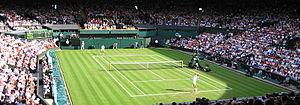
Le tournoi de Wimbledon ou The Championships, souvent abrégé par métonymie en Wimbledon, est un tournoi de tennis se déroulant annuellement dans le quartier éponyme de Londres. Joué depuis le 3 juillet 1877, il est le plus ancien tournoi de tennis au monde. Il est depuis ses débuts organisé par l'All England Lawn Tennis and Croquet Club, un club sportif anglais. D'abord uniquement ouvert aux hommes, il s'ouvre aux femmes en 1884. À partir de 1968 et comme tous les autres tournois, il s'ouvre aux professionnels. Aux côtés du simple messieurs et du simple dames se déroulent aussi des compétitions de double messieurs, double dames et double mixte. Le tournoi fait partie de la catégorie des Grands Chelems au nombre de quatre : l'Open d'Australie, les Internationaux de France de tennis, Wimbledon et l'US Open de tennis. Ce sont les tournois de tennis les plus importants et Wimbledon est souvent considéré comme le plus prestigieux d'entre eux par ceux qui se fondent sur l'histoire.